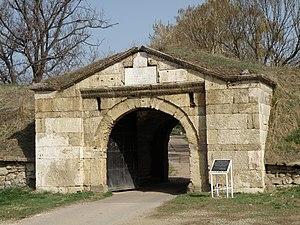
La forteresse de Fetislam est située à Kladovo, dans le district de Bor, en Serbie. Elle est inscrite sur la liste des monuments culturels de grande importance de la République de Serbie.